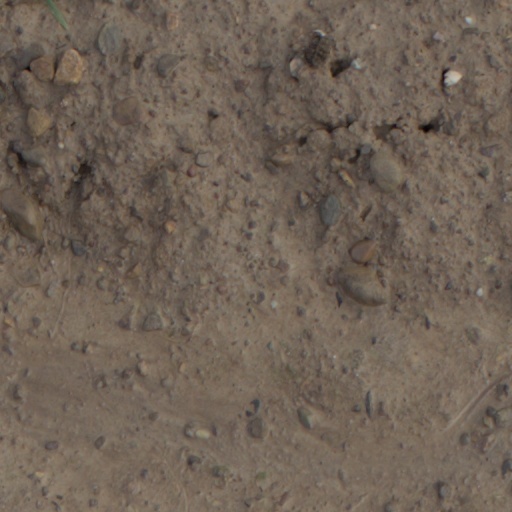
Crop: wheat